Alexisbad

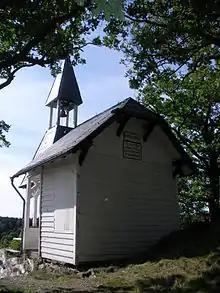
Köthen Hut

In 1809 Prince Frederick Albert's successor Duke Alexius Frederick Christian Anhalt-Bernburg had the waters again analyzed by the physician Karl Ferdinand von Graefe, who stressed the content of iodine, fluorine, and iron. A spa town including a casino was laid out according to plans by Carl Friedrich Schinkel, who also designed a tea house for Alexius' consort Marie Friederike, which later was turned into a Protestant chapel at the behest of Duchess Friederike of Anhalt-Bernburg.